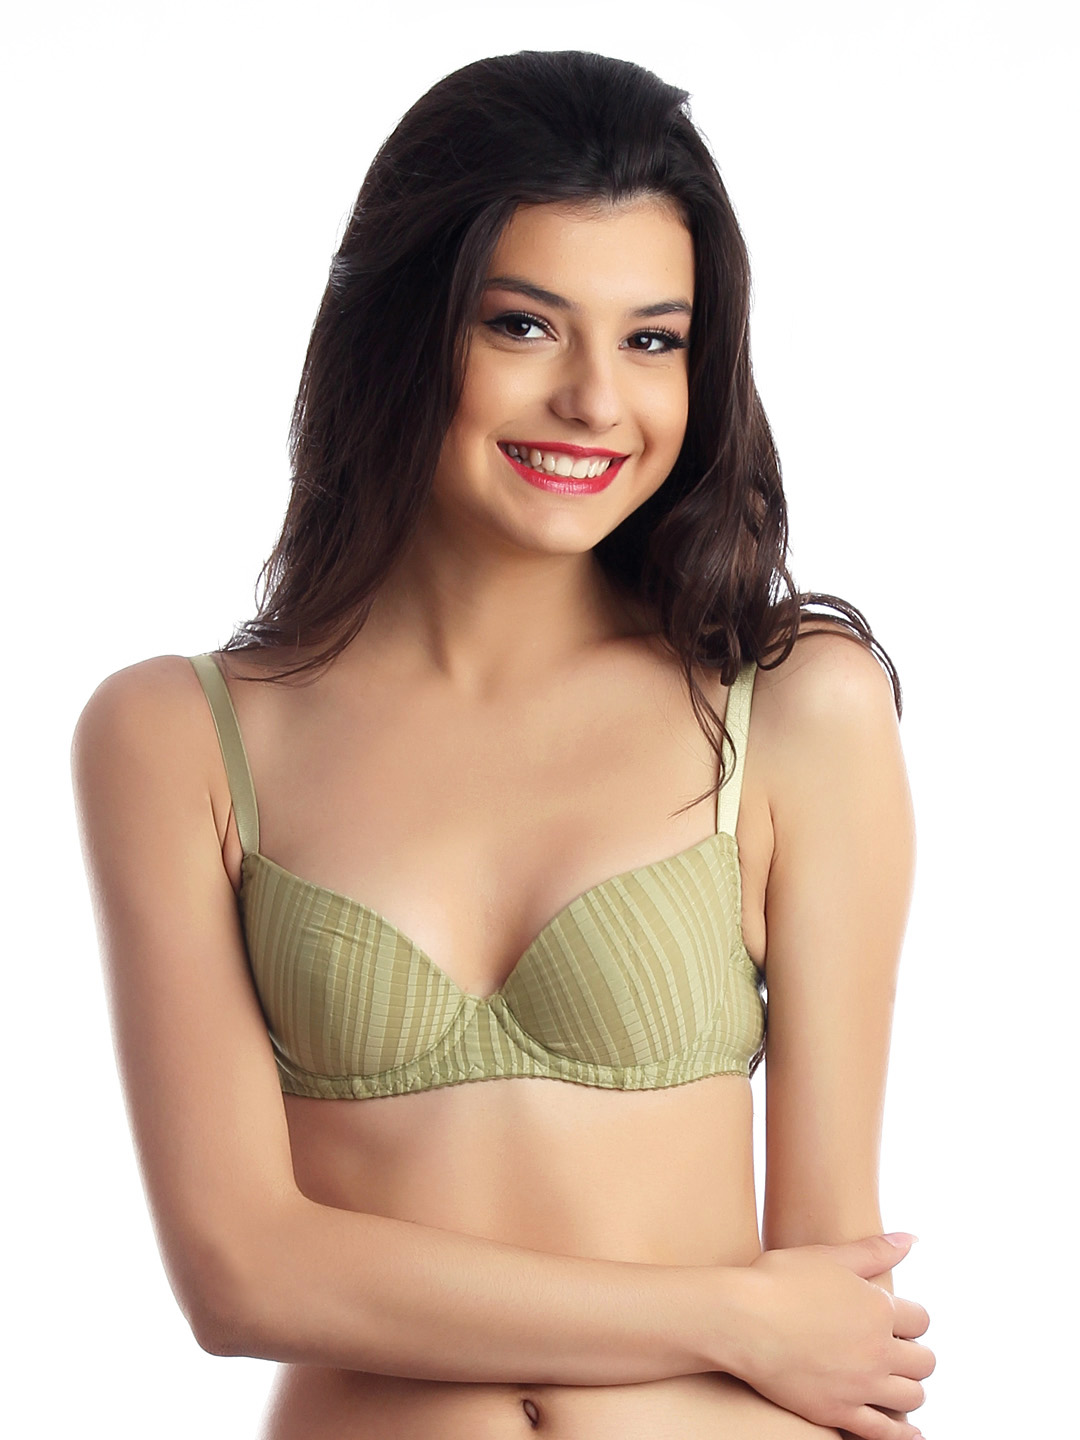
Enamor Sage Green Bra
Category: Apparel / Innerwear / Bra
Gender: Women
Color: Green
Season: Summer 2017
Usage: Casual